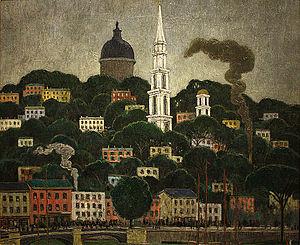
Edward Middleton Manigault est un peintre moderniste américain.